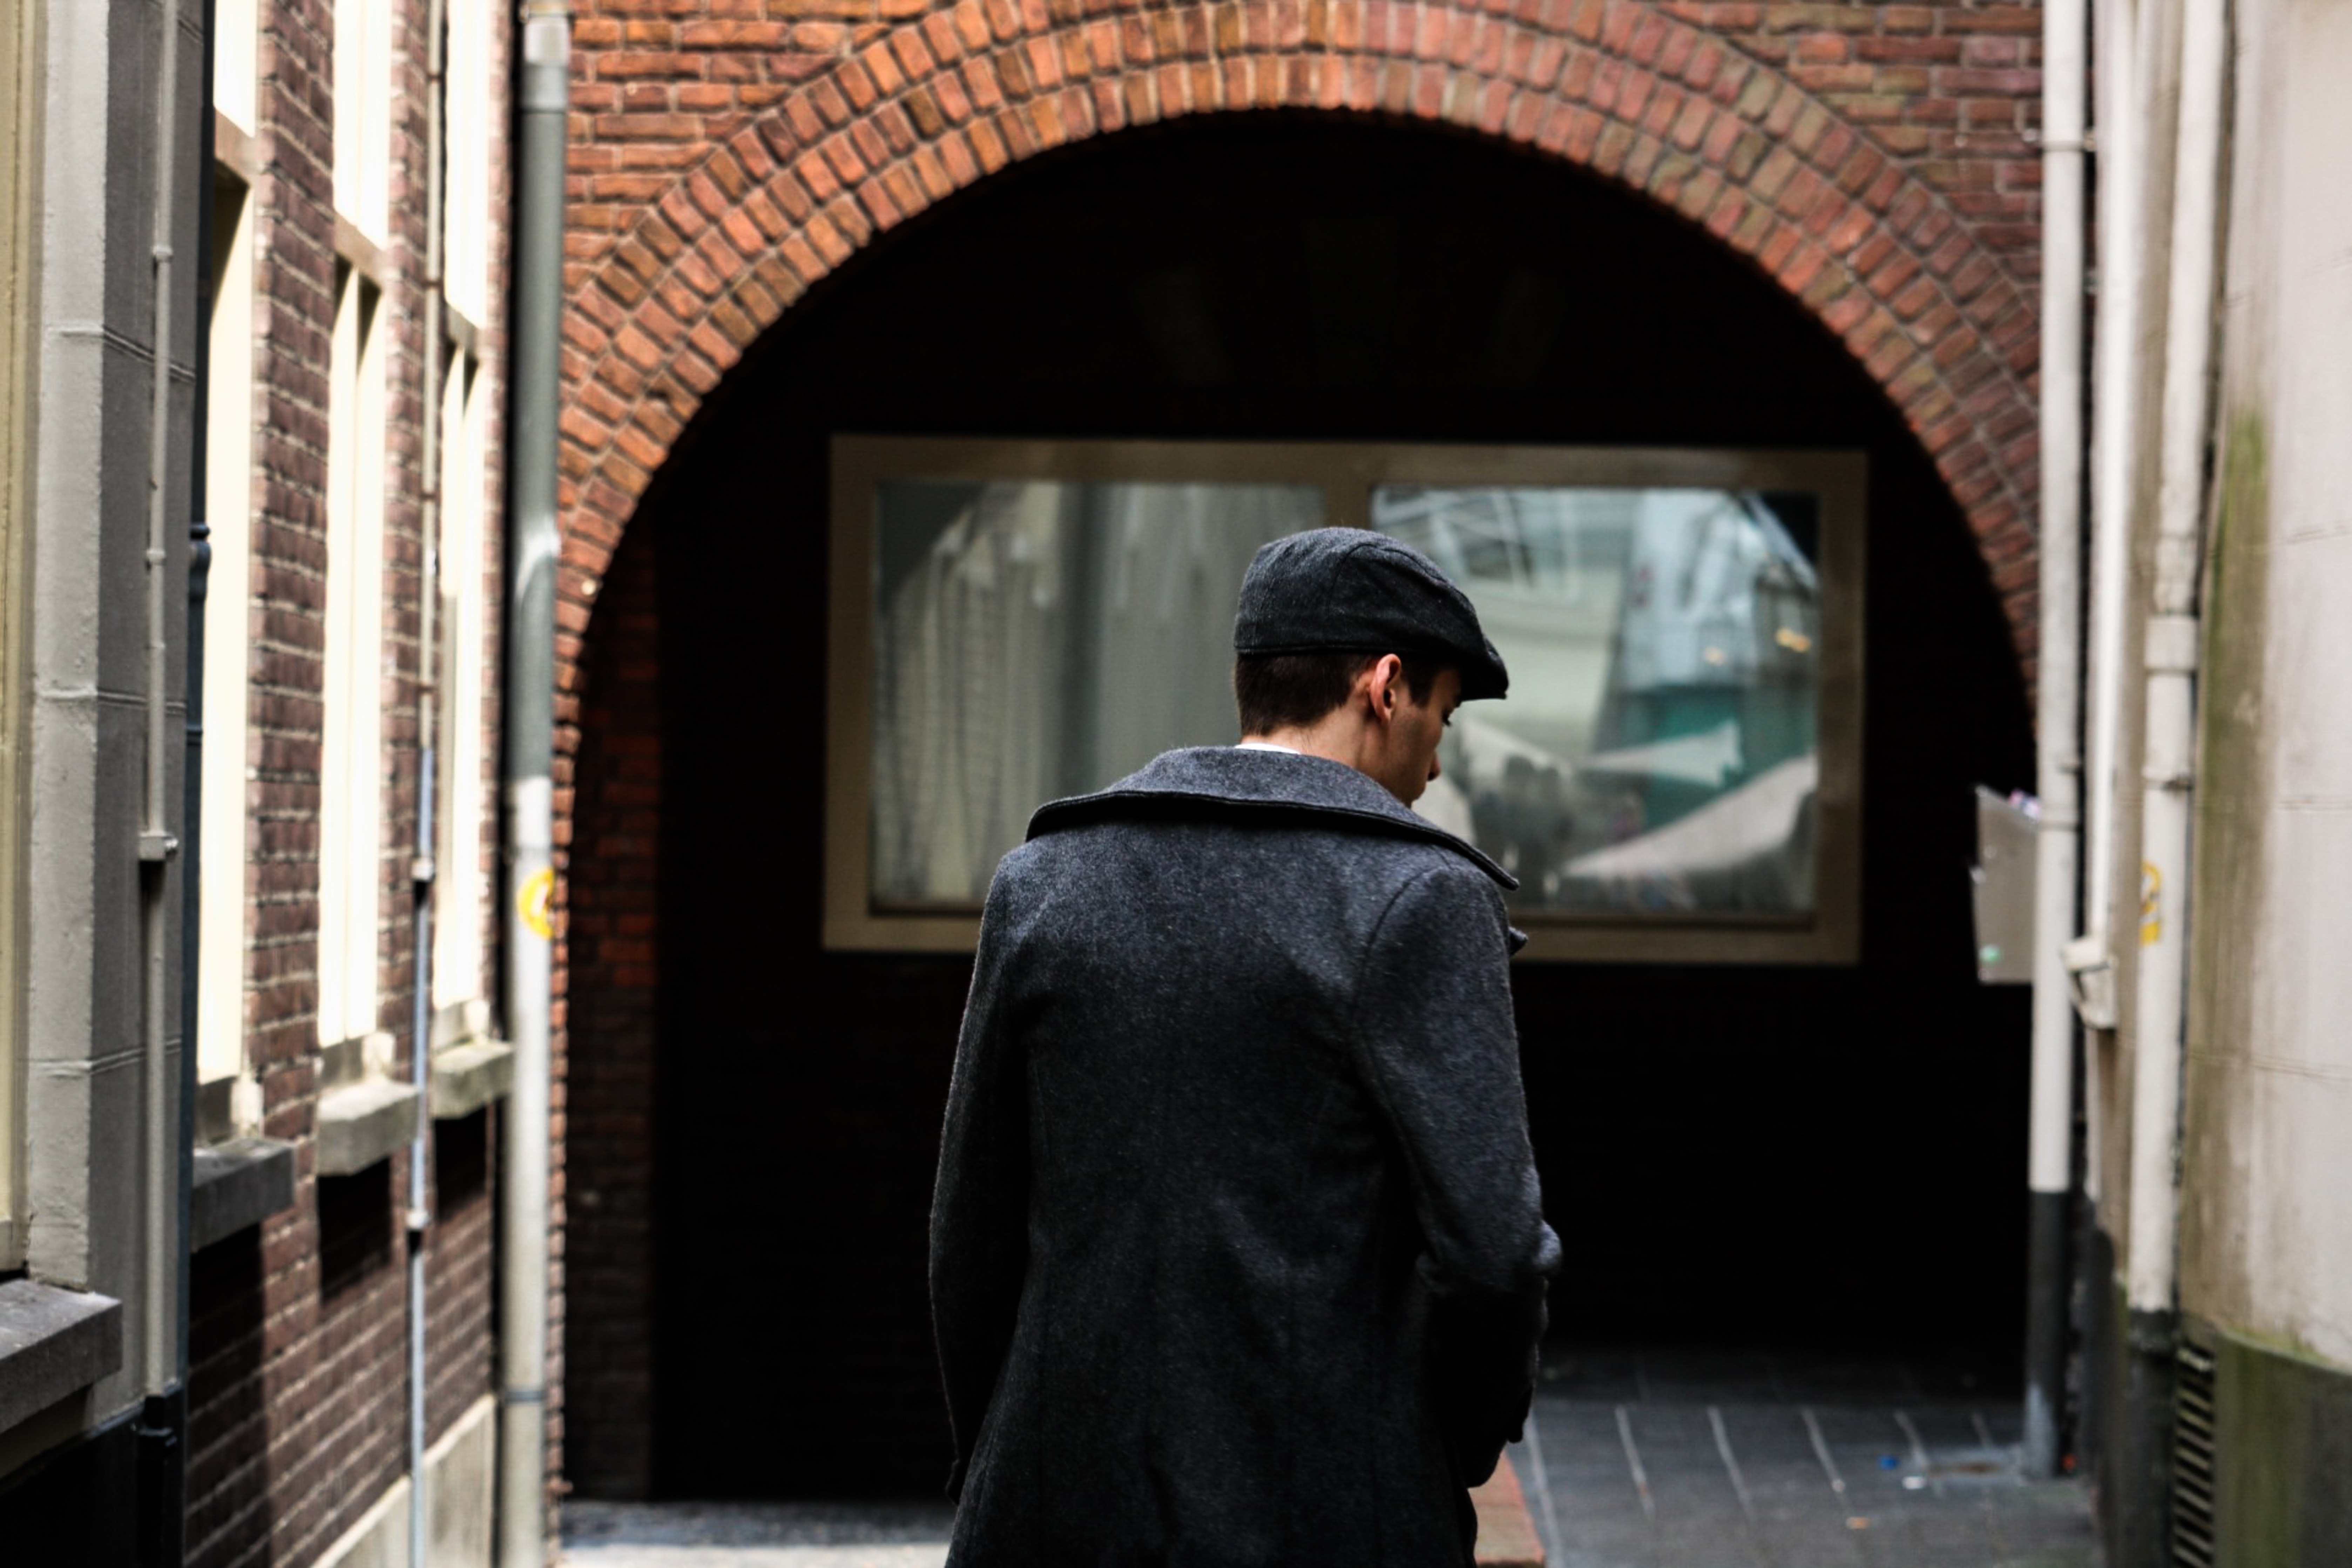
standing, architecture, arch, headgear, infrastructure, outerwear, street, photography, window, door, cap